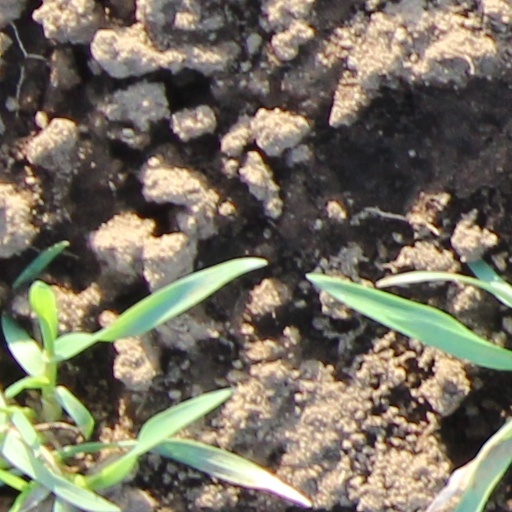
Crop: wheat